Rosa moschata

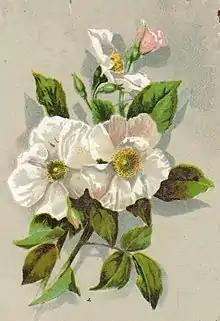
1902 painting

"Rosa moschata" is a shrub growing to . The prickles on the stems are straight or slightly curved and have a broad base. The light- or greyish-green leaves have 5 to 7 ovate leaflets with small teeth; the veins are sometimes pubescent and the rachis bears prickles. The stipules are narrow with spreading, free tips. Small, ovate fruits called hips are borne, turning orange-red in autumn.